USNS Catawba

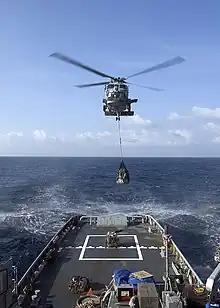
Vertical Replenishment operations aboard "Catawba"

The ship is expected to have global range in order to support the U.S. fleet across oceans. Her tankage is consequently large. She can carry of Diesel oil, of lube oil, and of drinking water.